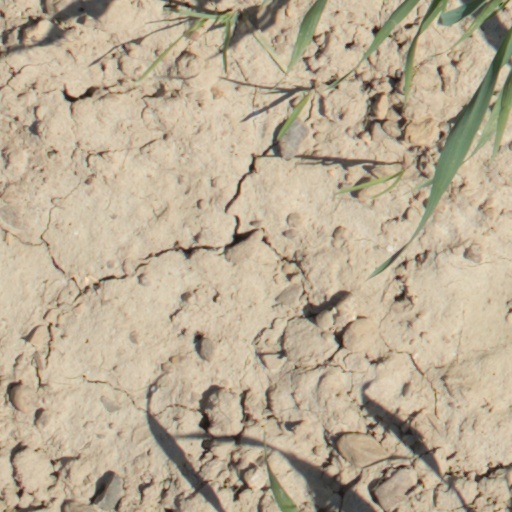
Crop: wheat